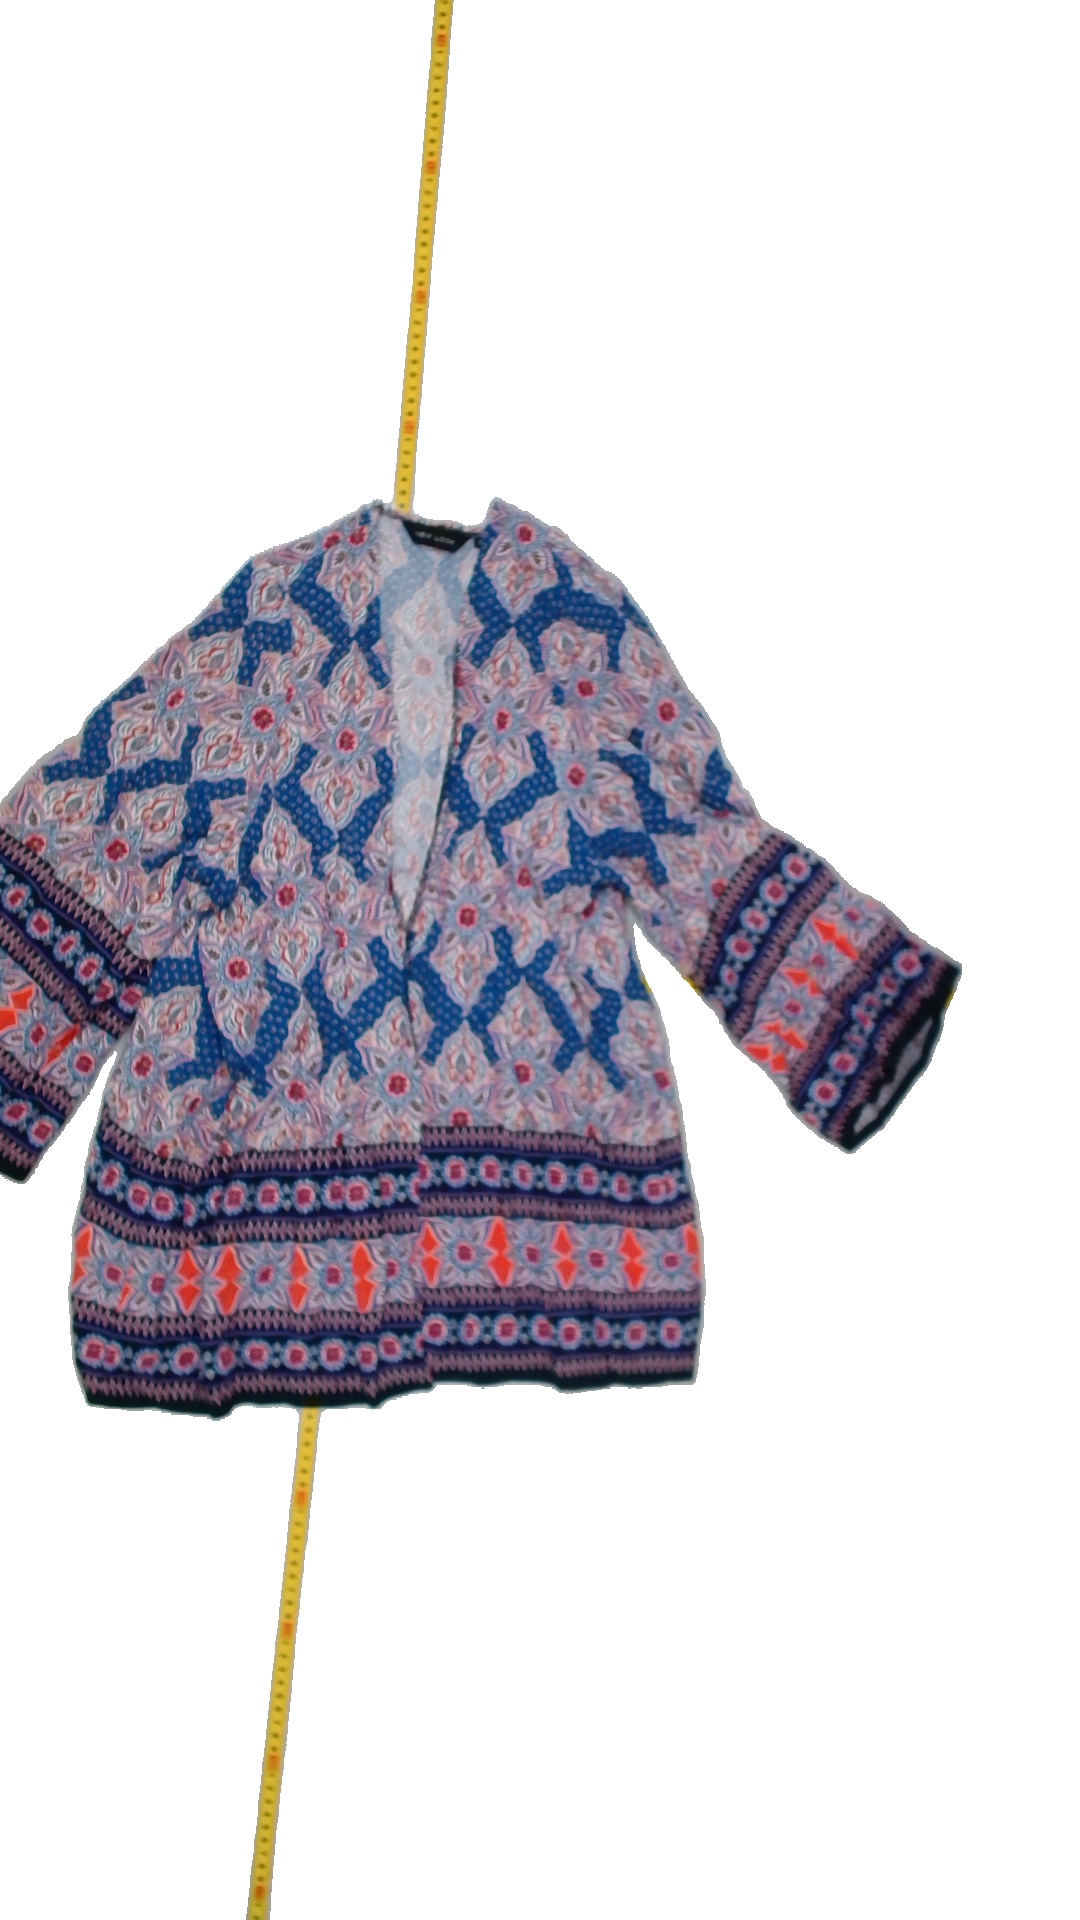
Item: Cardigan (Ladies)
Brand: New Look
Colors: Multicolor
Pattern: Geometric print
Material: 100%viscose
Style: No trend
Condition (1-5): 4
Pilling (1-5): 4
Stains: No
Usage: Reuse
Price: <50